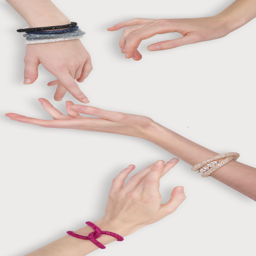
love these bracelets from manufacturing !